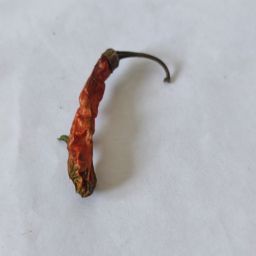
Crop: Chile Pepper
Quality: Dried